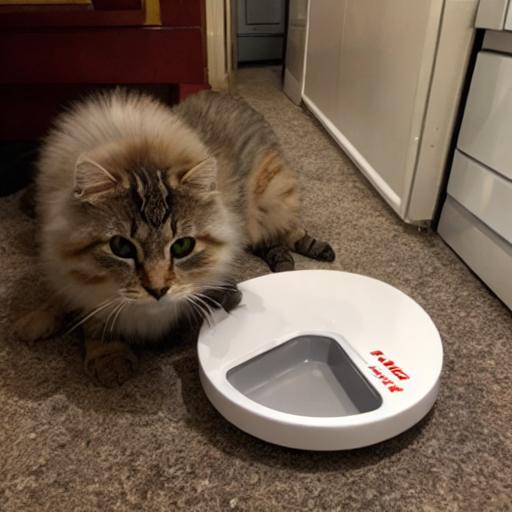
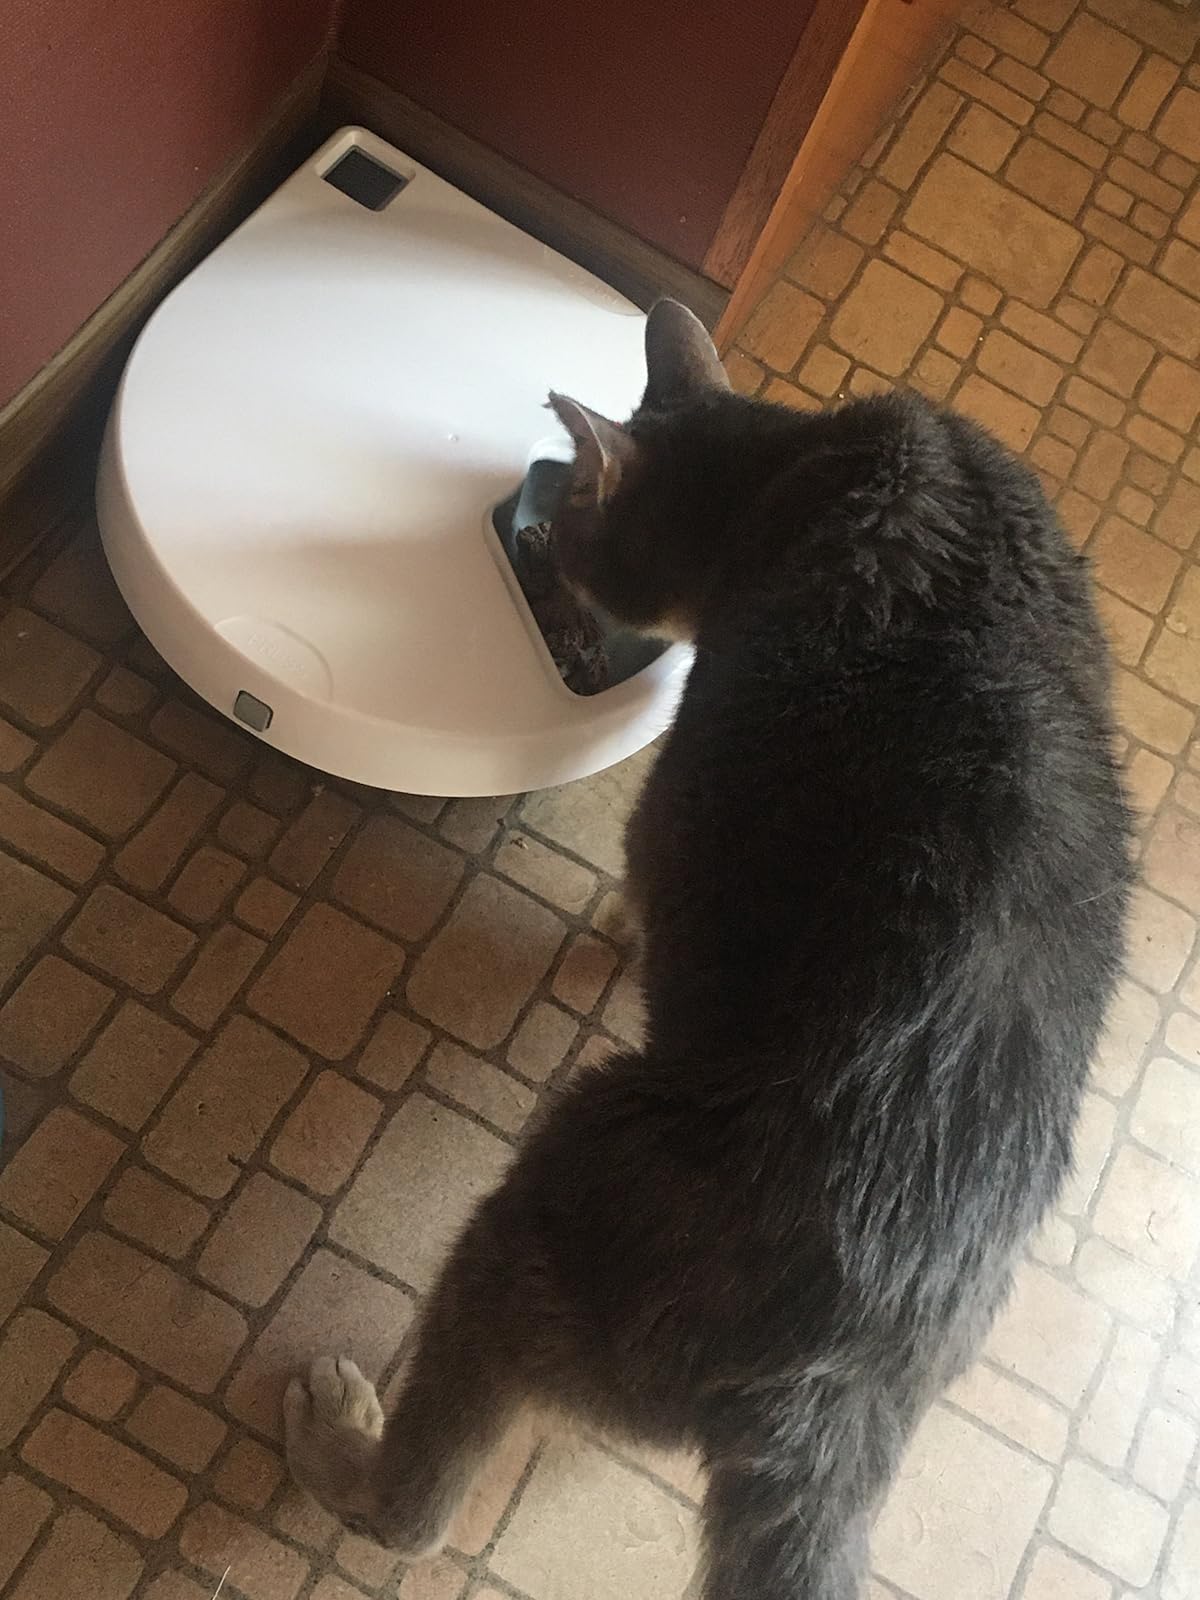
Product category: items_feeder
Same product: no